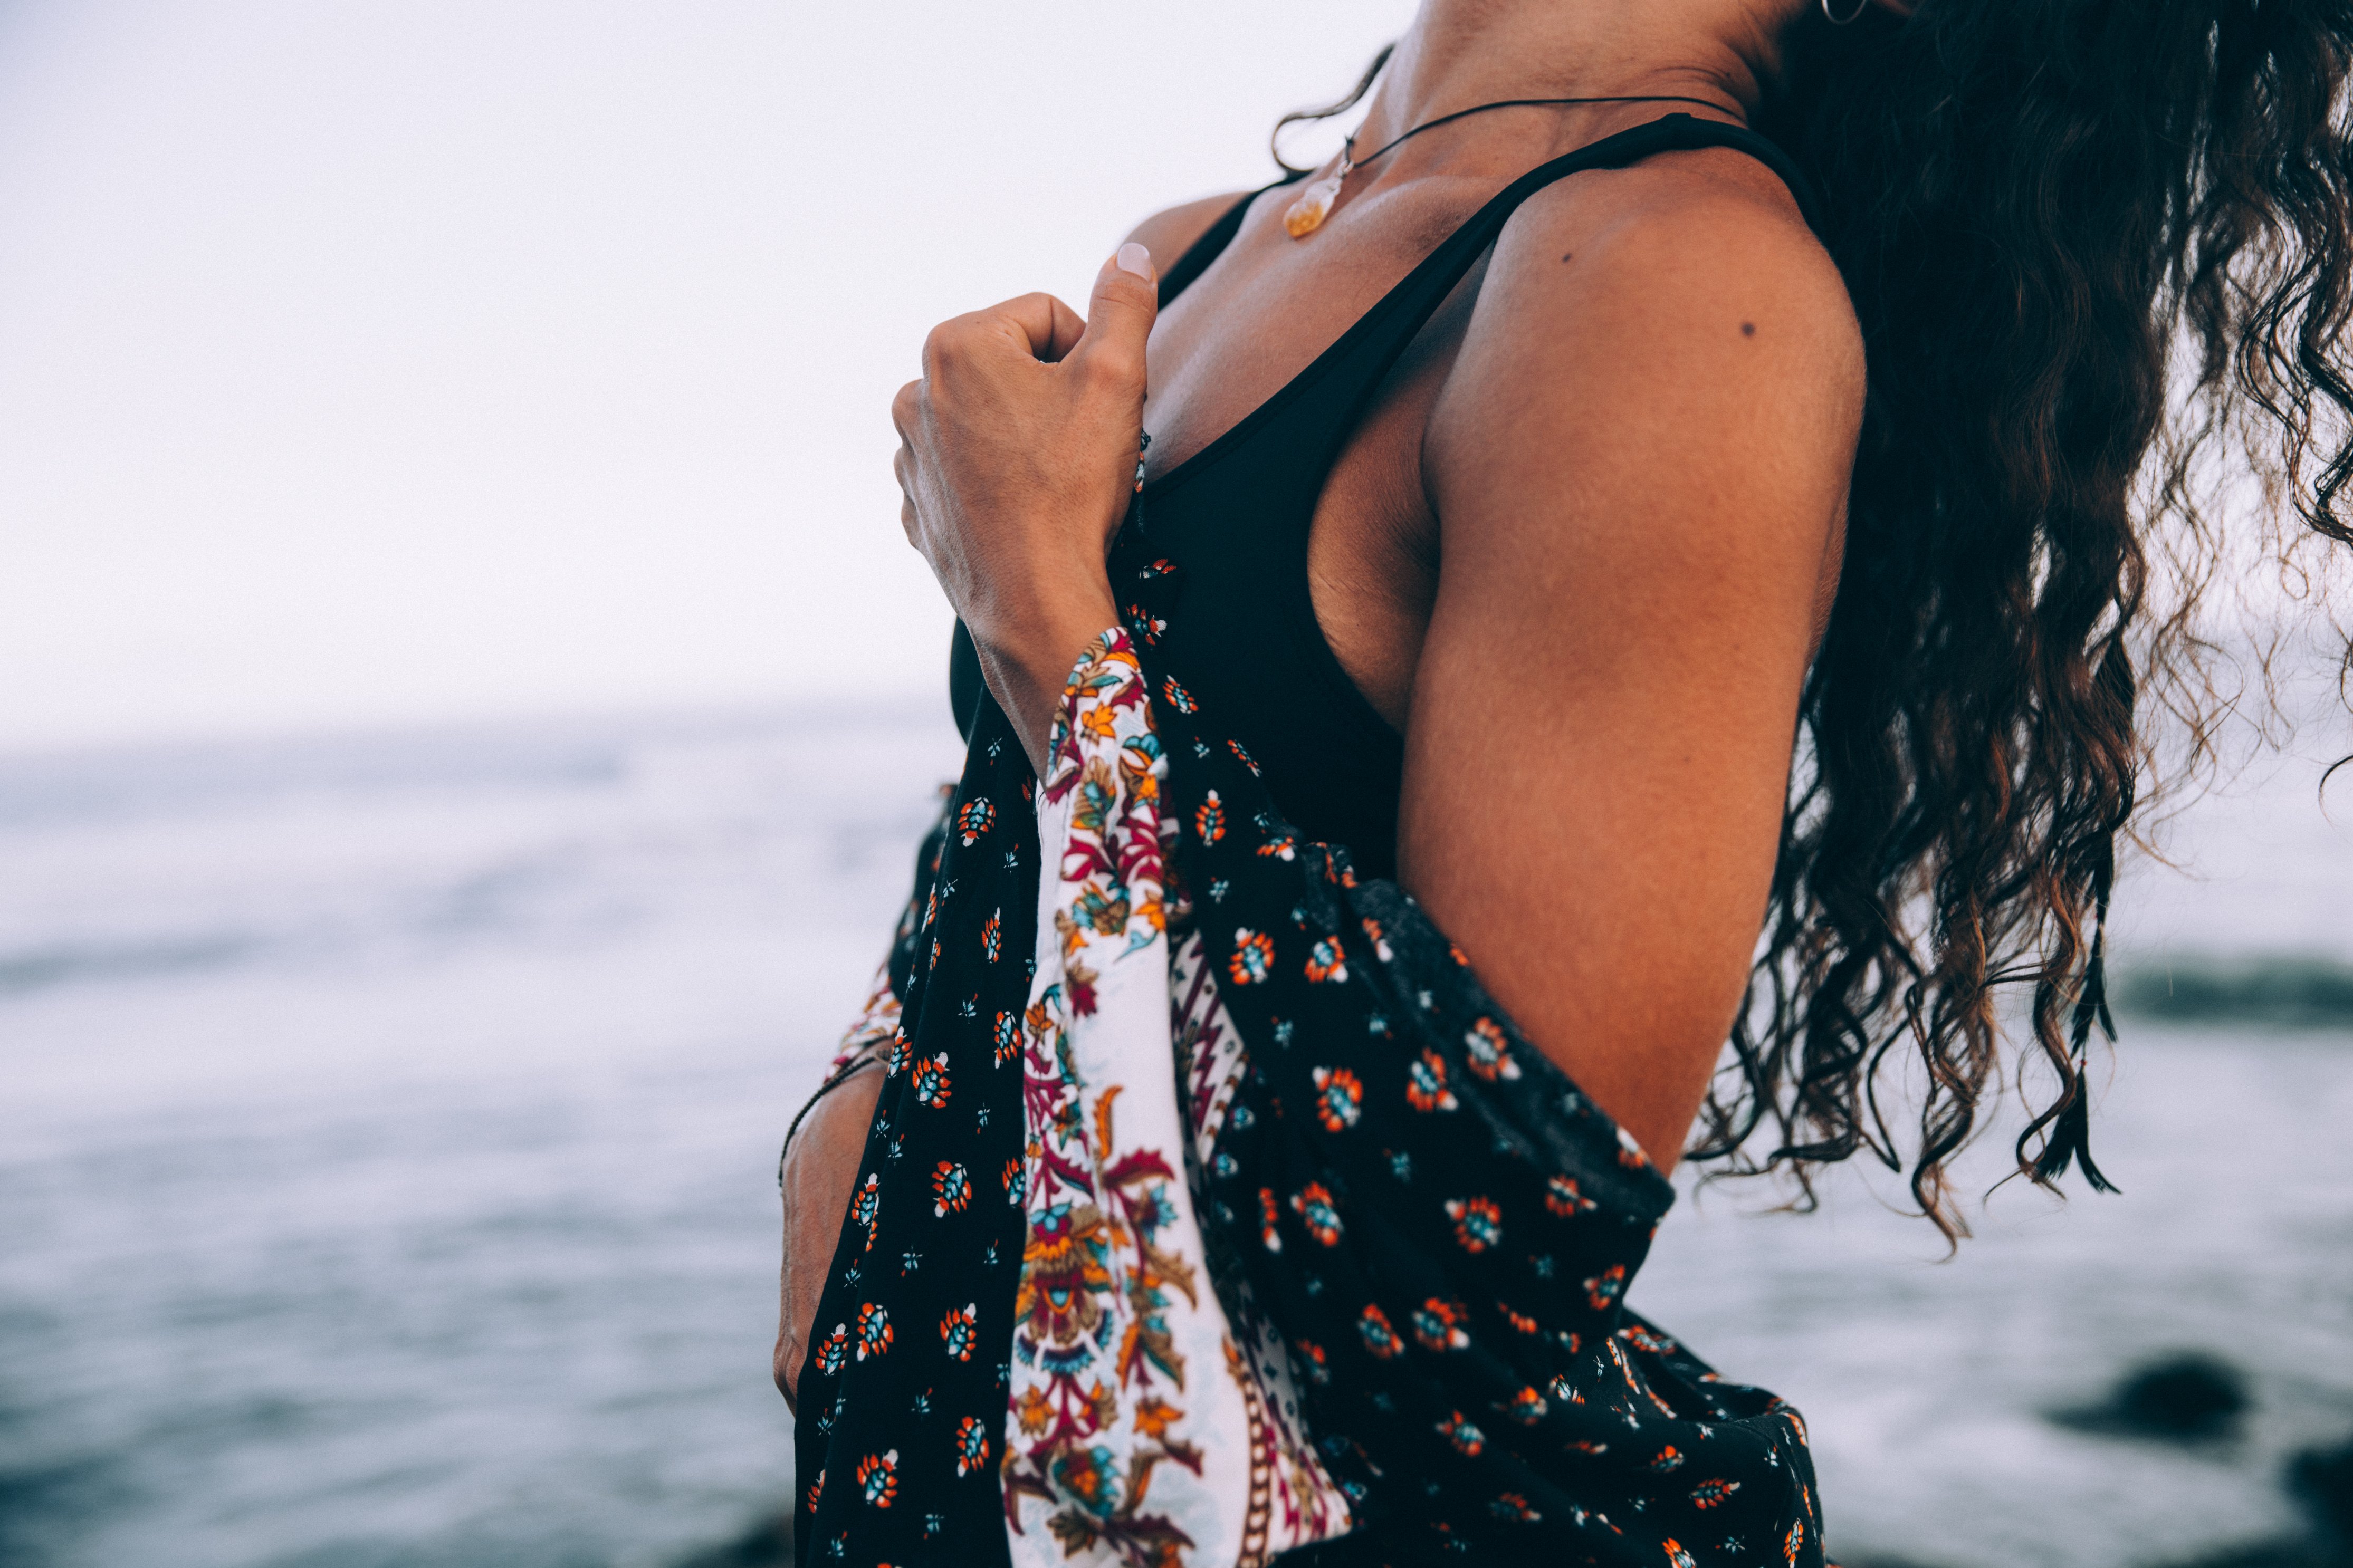
hair, water, beauty, shoulder, hairstyle, long hair, summer, arm, sea, fashion, black hair, photography, joint, dress, leg, neck, photo shoot, outerwear, brown hair, model, ocean, beach, vacation, street fashion, pattern, back, swimwear